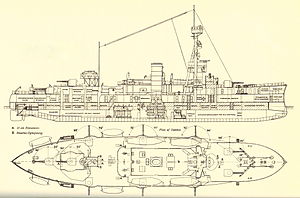
Niels Juel (artilleriskib) / Designhistorie
Den færdige udgave af Niels Juel var næsten et helt andet skib. Panseret er vist med skrå skravering, og det ekstra dæk betyder, at der er store upansrede områder. Bemærk, at der var god plads til eskadrechefen i agterskibet, med både en salon og en spisestue
Niels Juel var et dansk pansret krigsskib, oprindeligt betegnet som "orlogsskib" og fra 1932 som "artilleriskib". Navnet ses også stavet Niels Iuel. Skibet havde en lang byggeperiode, påvirket af forholdene under og efter 1. verdenskrig, og det færdige skib var markant forskelligt fra det oprindeligt planlagte. Niels Juel blev det sidste danske pansrede skib, og det var opkaldt efter søhelten Niels Juel.